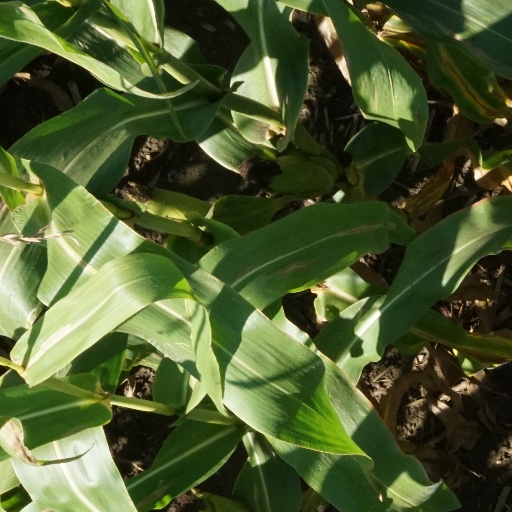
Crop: maize; corn